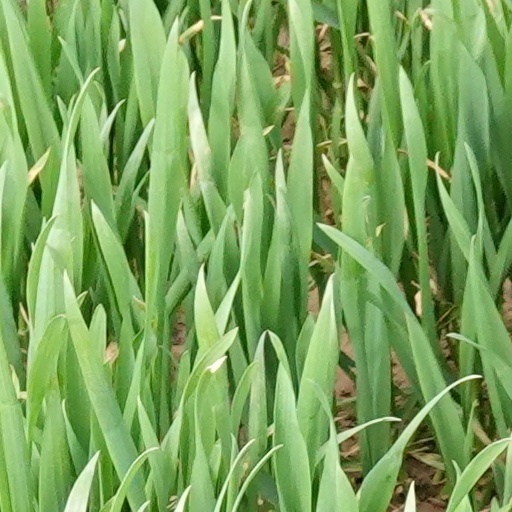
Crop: wheat